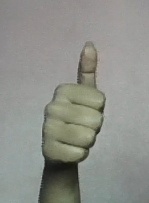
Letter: aleff